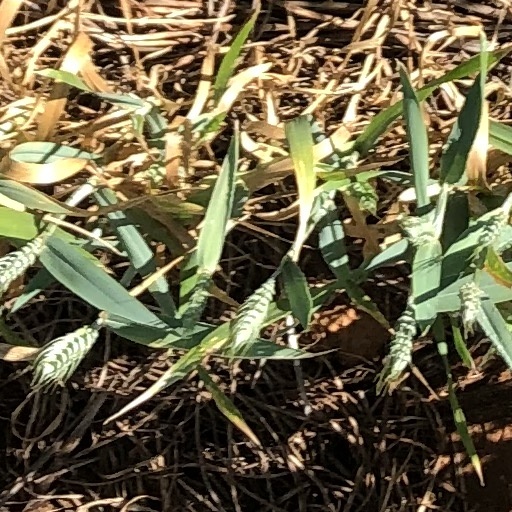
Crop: wheat